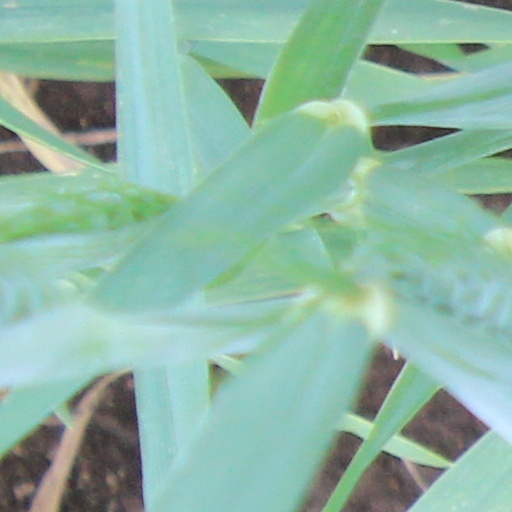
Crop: wheat